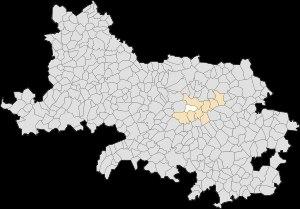
Achicourt est une commune française située dans le département du Pas-de-Calais en région Hauts-de-France.